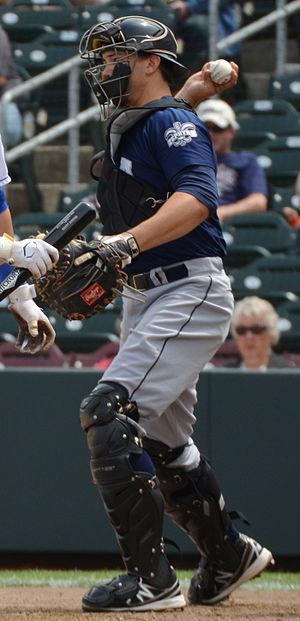
Kyle Trent Skipworth est un receveur des Ligues majeures de baseball sous contrat avec les Reds de Cincinnati.